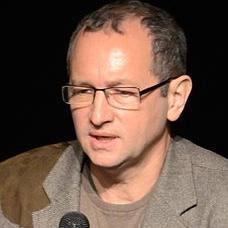
Age: 52